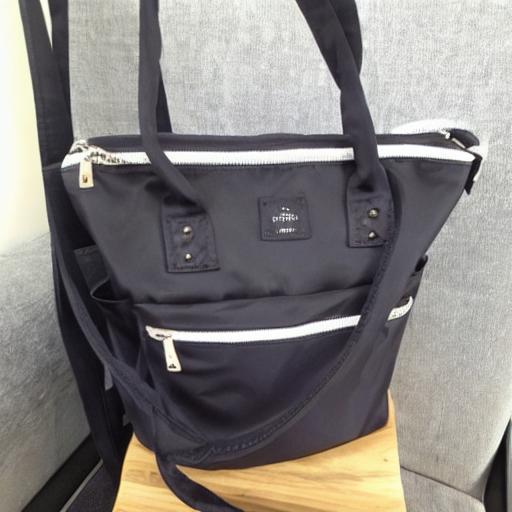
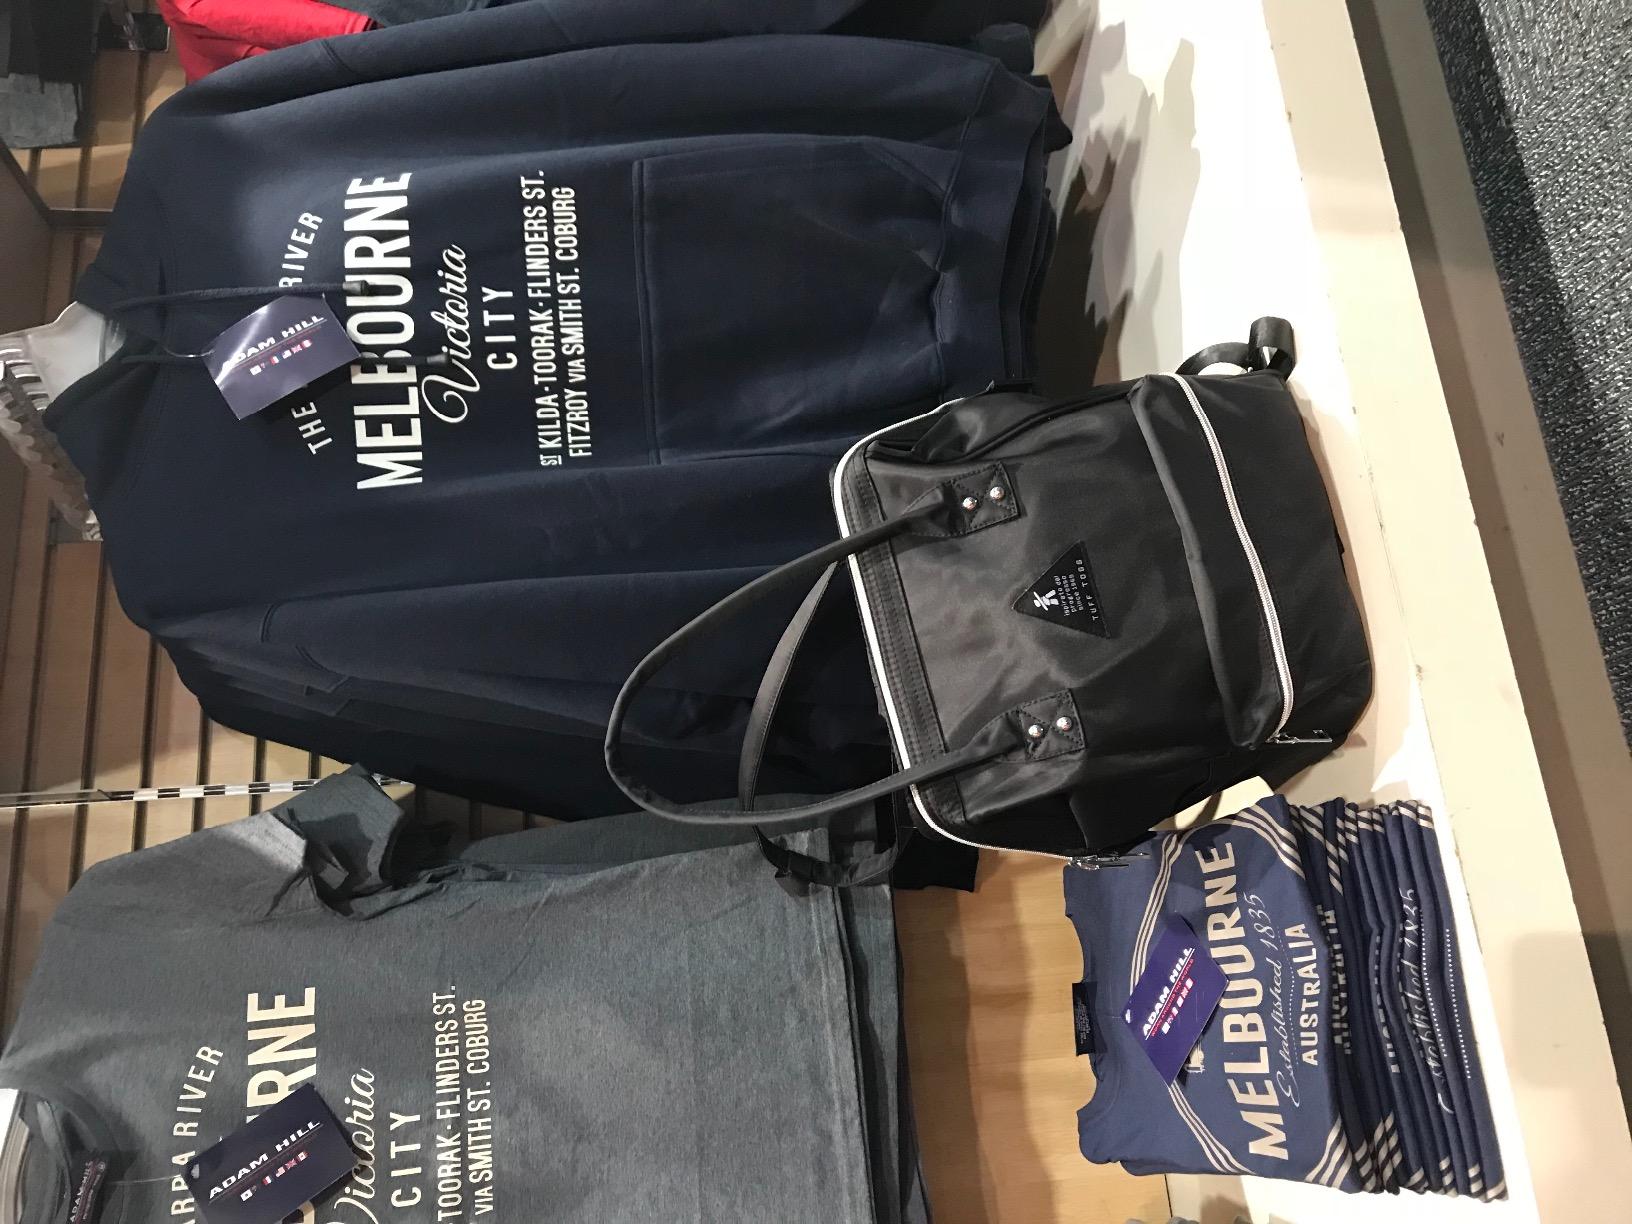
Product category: bag
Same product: no